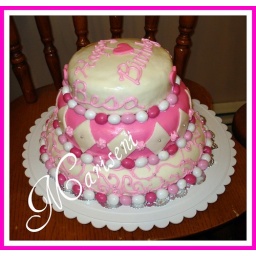
pink &amp;amp; white birthday cake. Covered in fondant . . . scroll work is hand piped in pink butter cream.